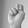
ASL letter: N